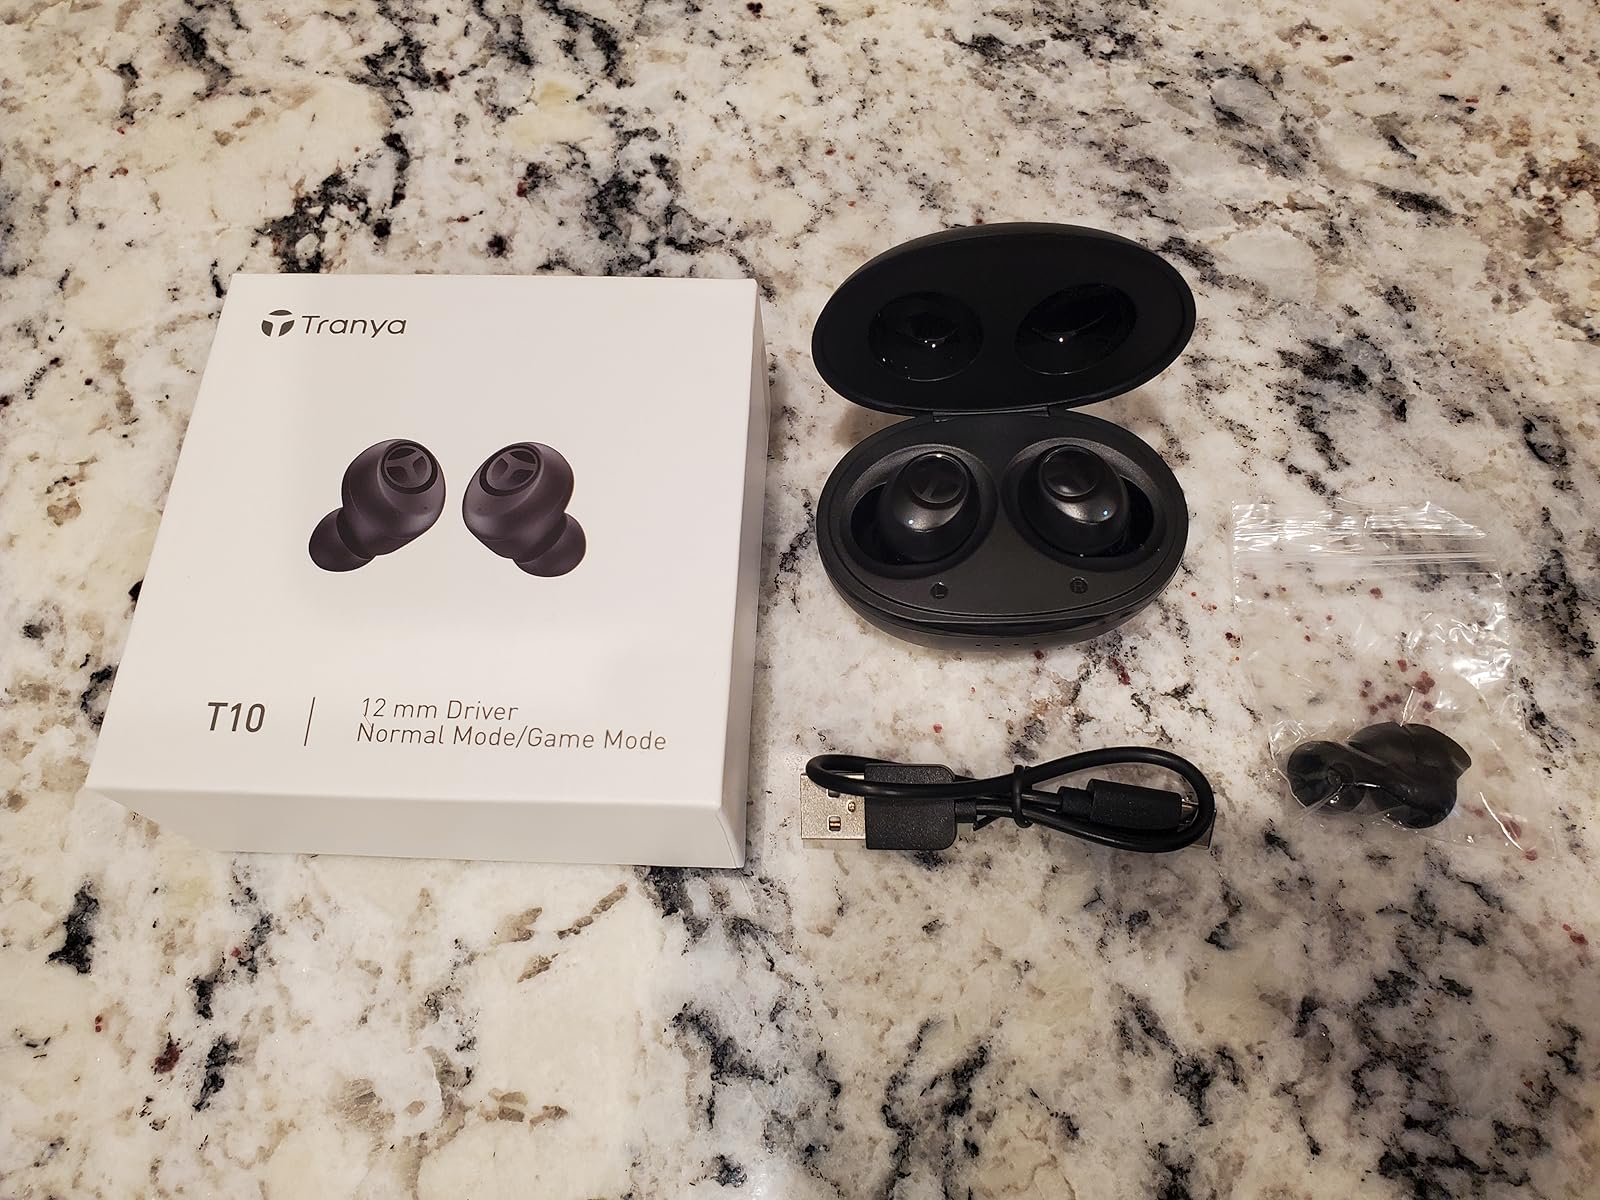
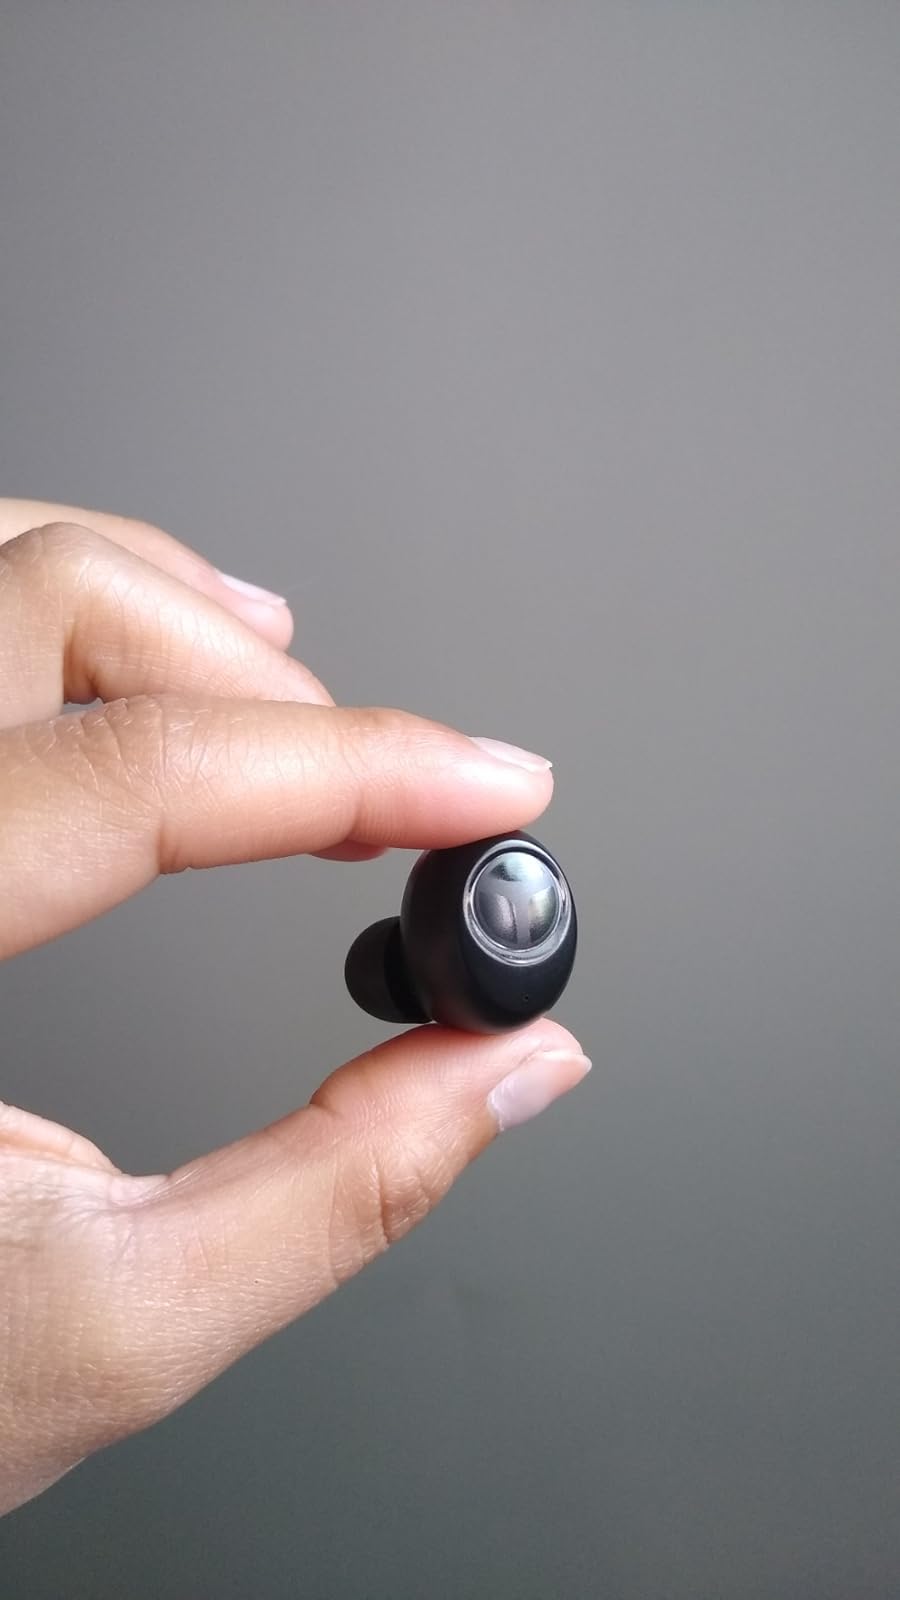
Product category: earbuds
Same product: yes